Dodge Challenger

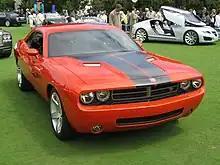
2006 Dodge Challenger Concept

In late 2005, Dodge teased spy photos of the third-generation Dodge Challenger prototype on the internet, which was announced on November 21, 2005, with an official sketch of the vehicle. The Dodge Challenger Concept was unveiled at the 2006 North American International Auto Show; production started in 2008. Many design cues of the Dodge Challenger Concept were adapted from the 1970 Dodge Challenger R/T.